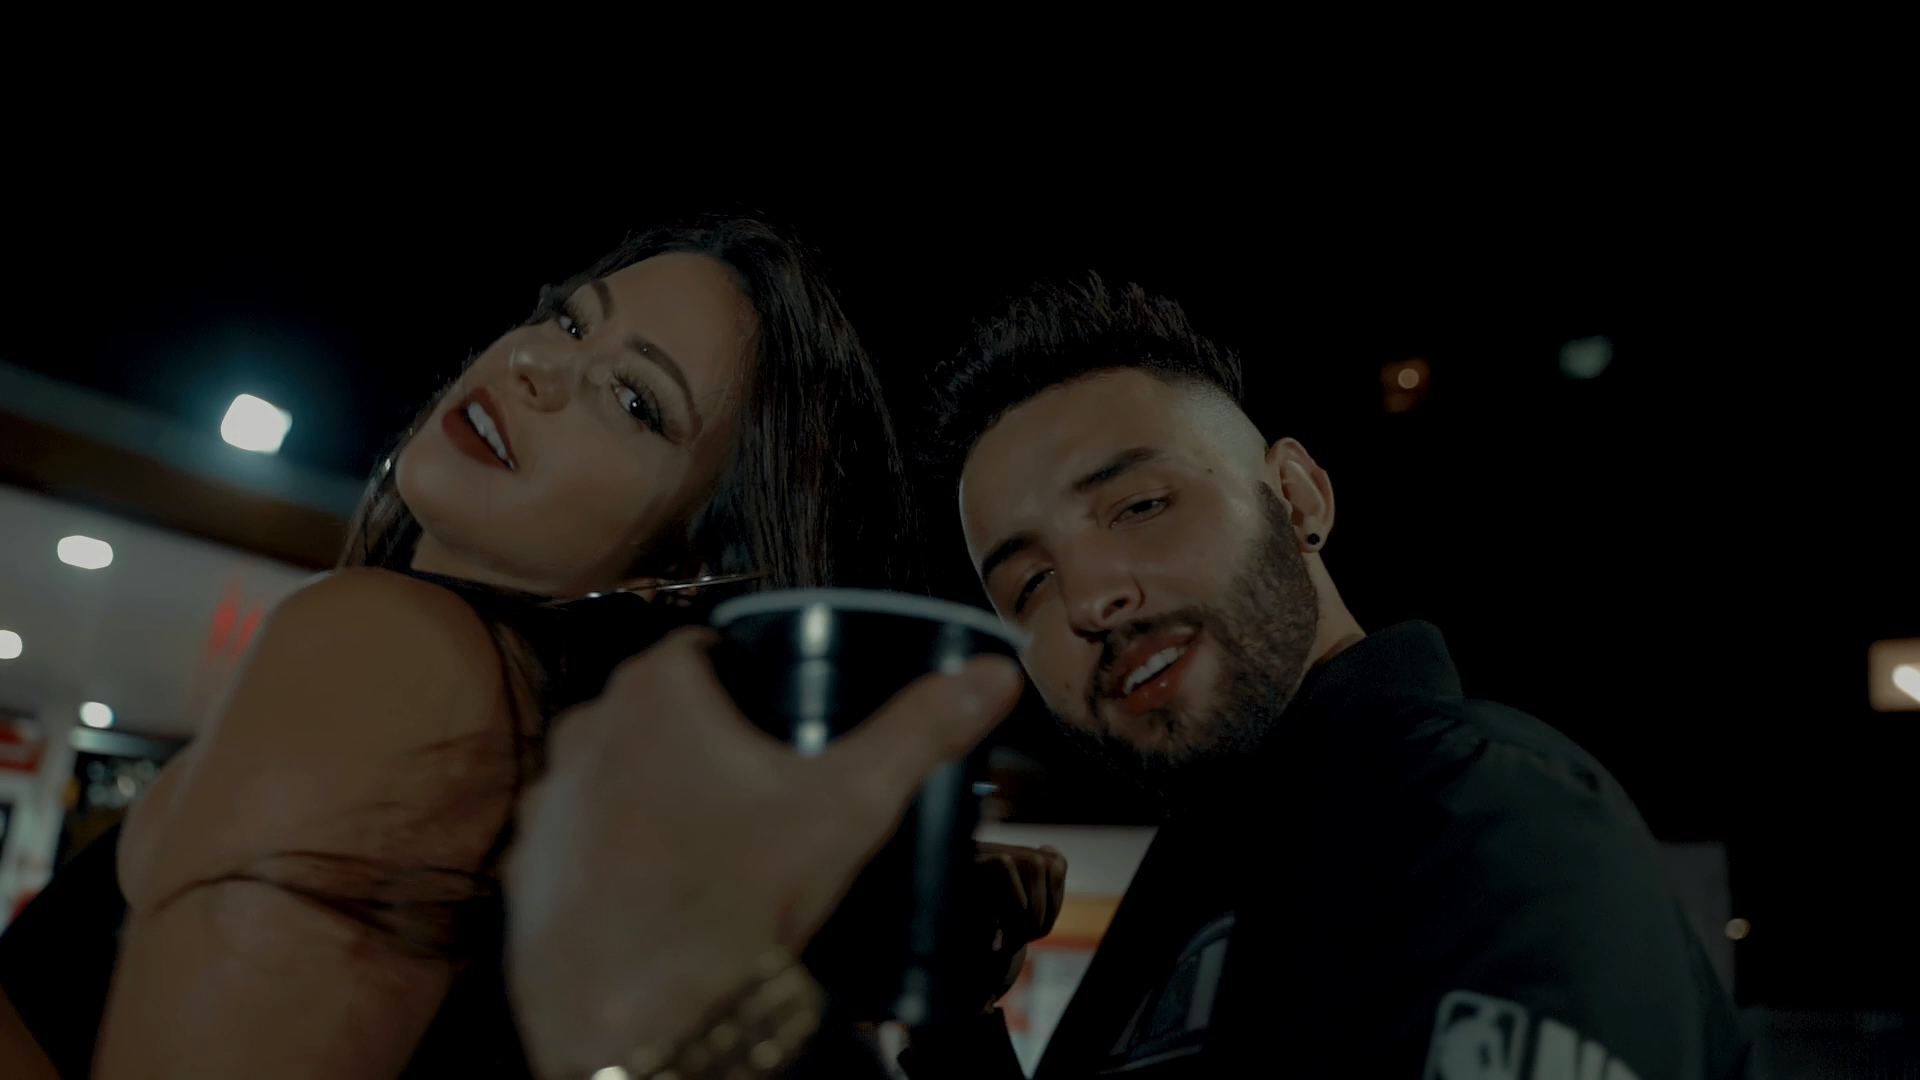
man, flash photography, gesture, tableware, fun, beard, event, happy, jewellery, midnight, darkness, eyewear, t shirt, formal wear, drinkware, moustache, night, facial hair, drinking, necklace, bracelet, party, fur, alcohol, hoodie, crowd